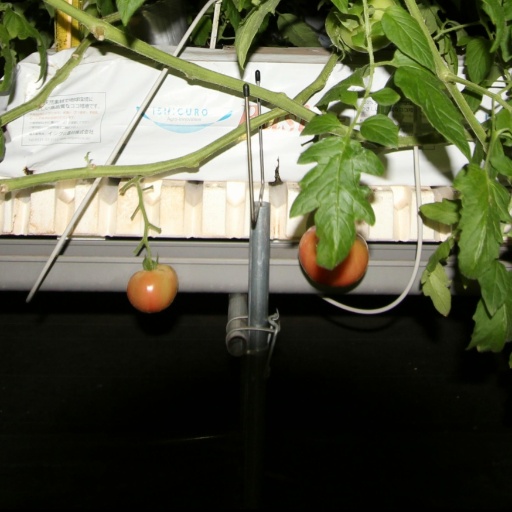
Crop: tomato